The Loser

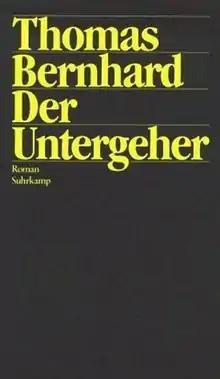
First edition

The Loser is a novel by Thomas Bernhard, originally published in German in 1983.